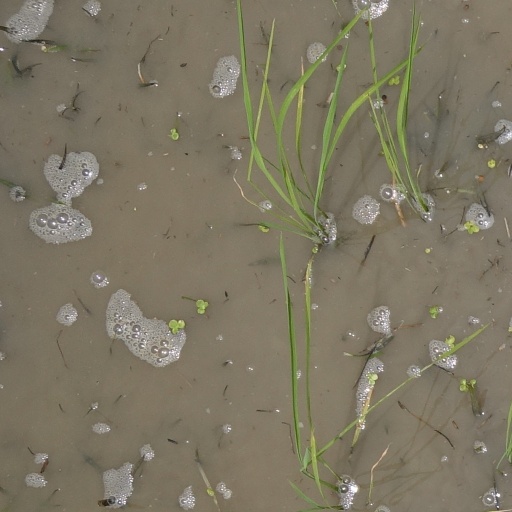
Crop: rice